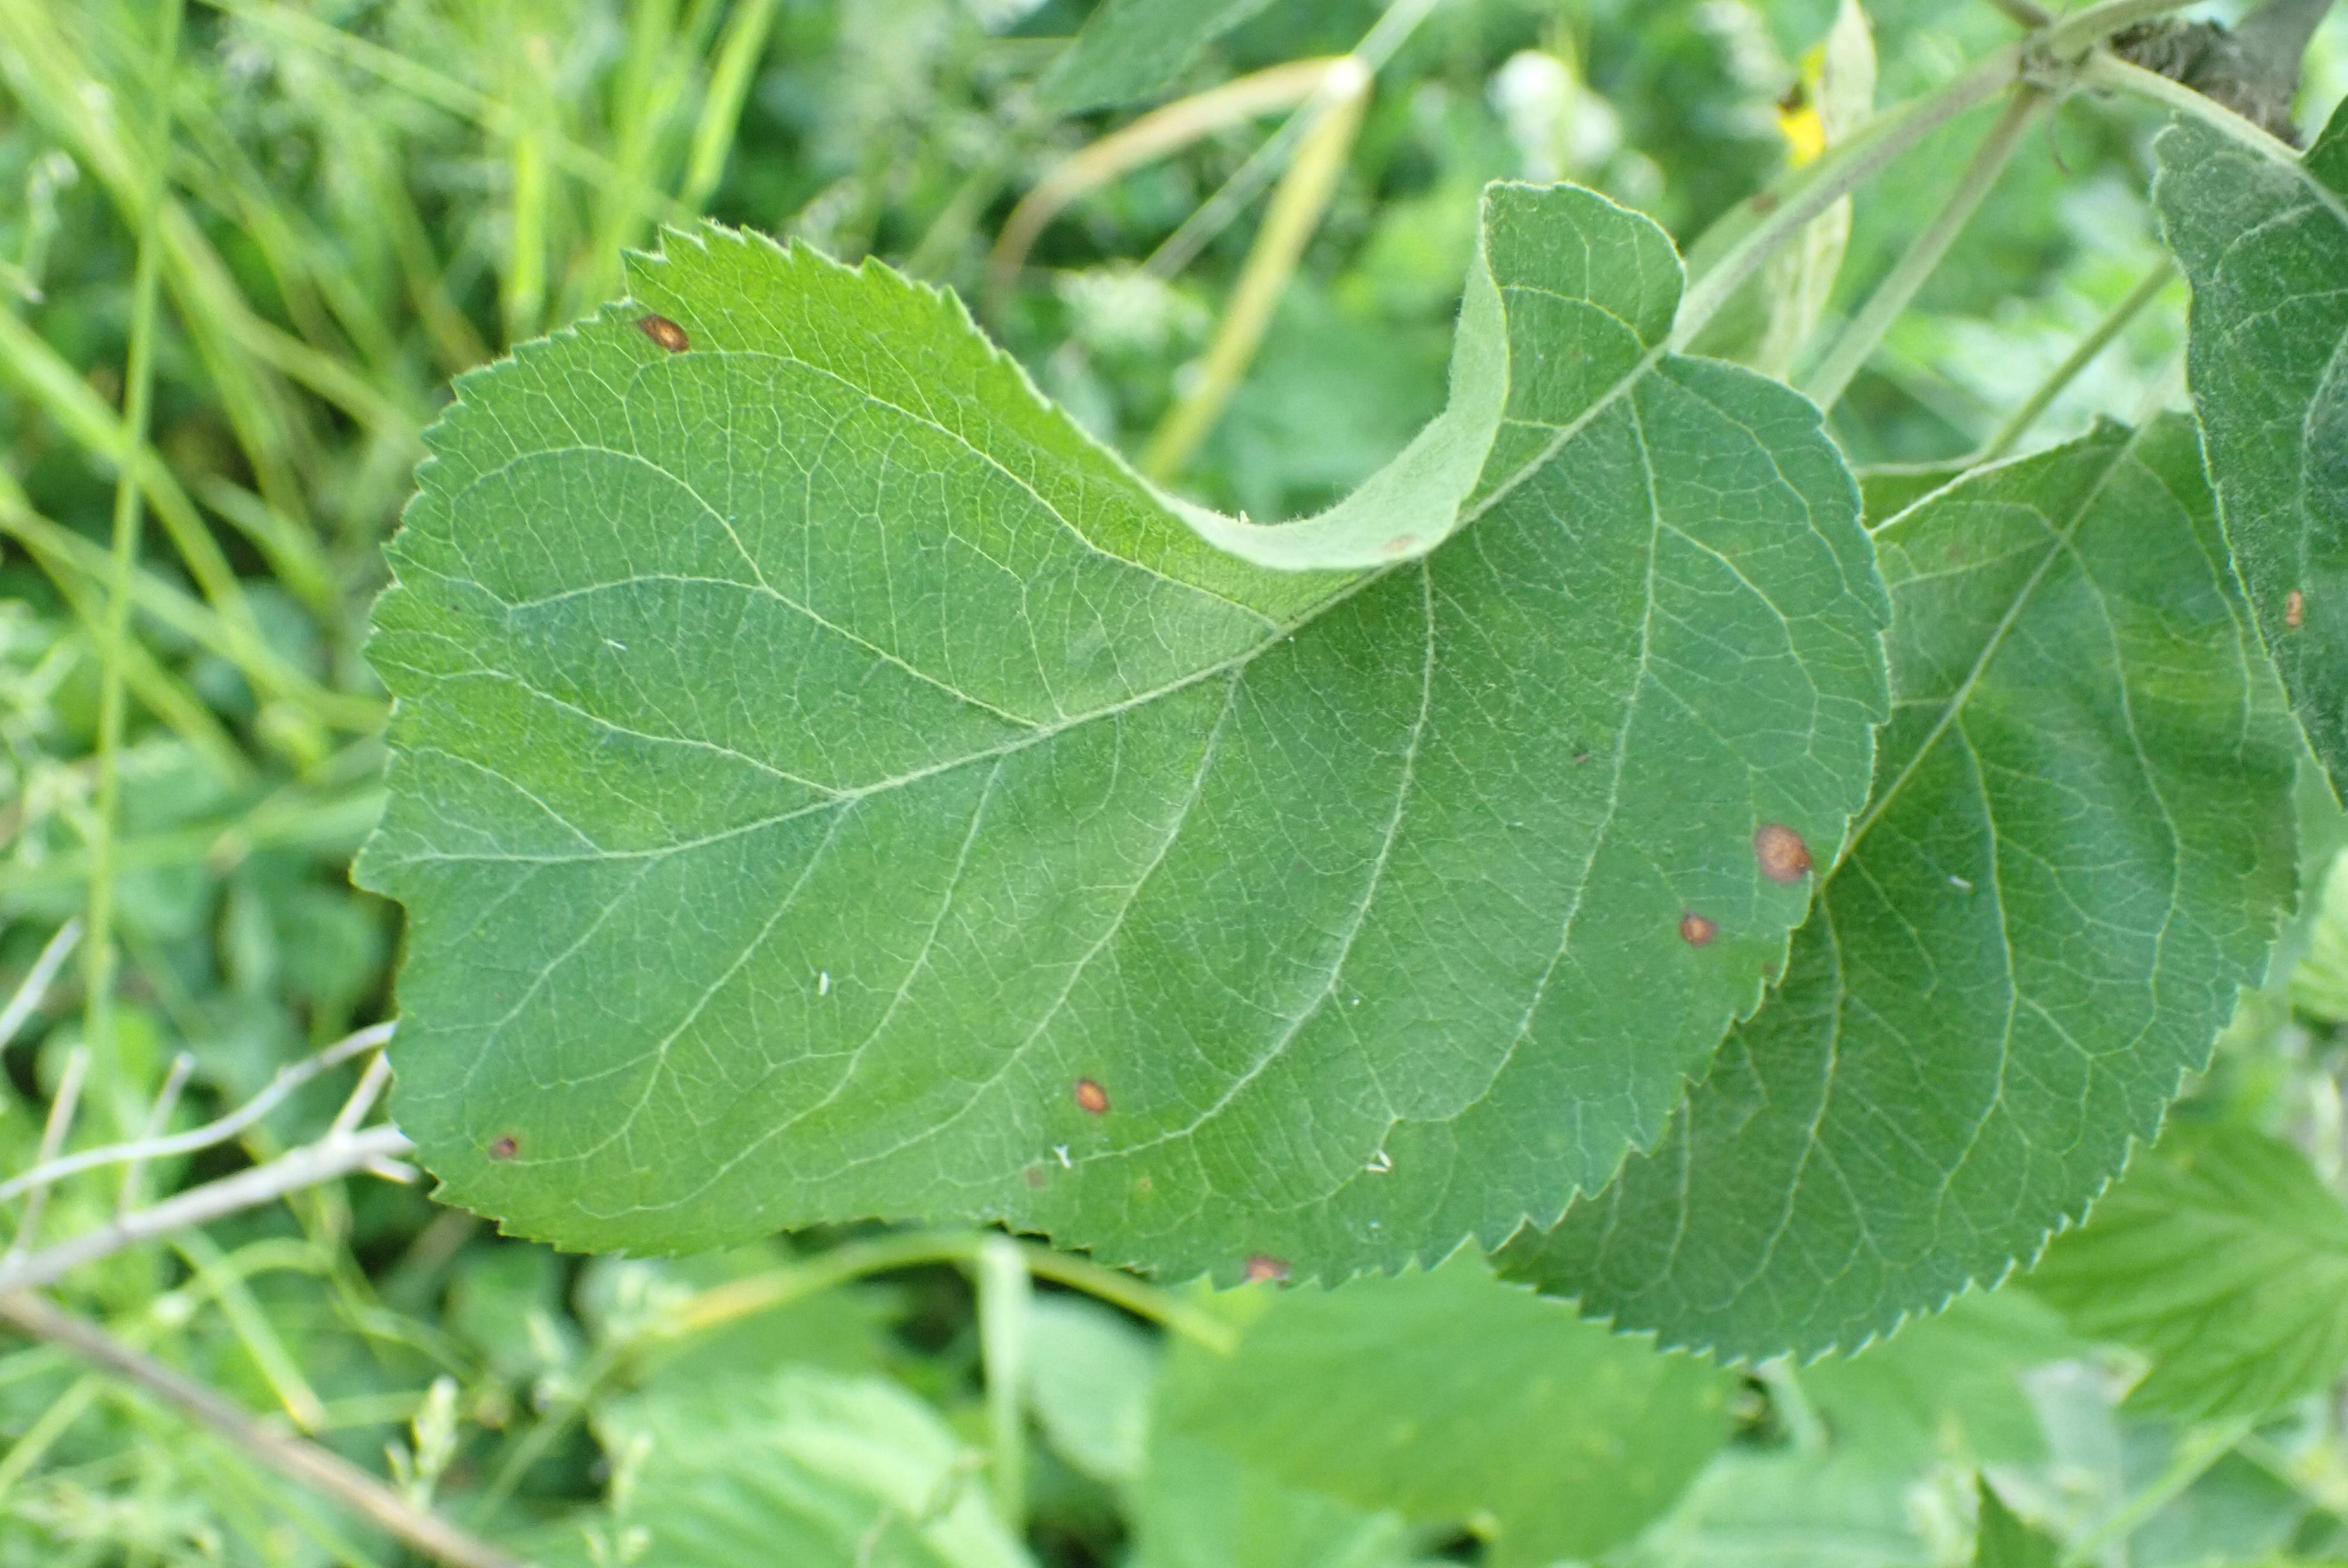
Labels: frog_eye_leaf_spot